Tom Pidcock

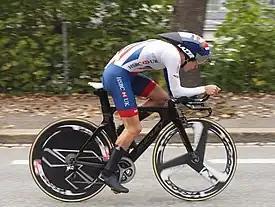
Pidcock won the junior time trial at the 2017 UCI Road World Championships.

In April 2017, two and a half months after his win at the Junior World Cyclo-cross Championships, Pidcock won Paris–Roubaix Juniors, breaking clear with a solo attack on the Carrefour de l'Arbre from the finish. In May 2017, while riding for the PH Mas–Paul Milnes–Oldfield team, Pidcock became the first guesting rider to win an individual round of the Tour Series criterium competition, soloing to victory in Durham. In July he went on to win the elite race of the British National Circuit Race Championships in Sheffield, at only 17 years of age, attacking on the final climb on the final lap and taking the title ahead of Harry Tanfield and Jon Mould. In addition to his success in cyclo-cross, criteriums and road racing, in August he took honours on the track when he won the junior British National Scratch Championships. On 19 September 2017, he won the junior time trial at the UCI Road World Championships in Norway.